Clara Furey

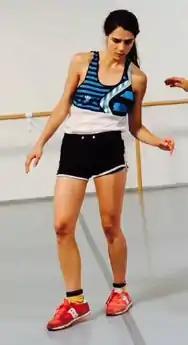
2015

Clara Furey (born 1983) is a Canadian multidisciplinary artist: singer-songwriter, actress, dancer and choreographer.